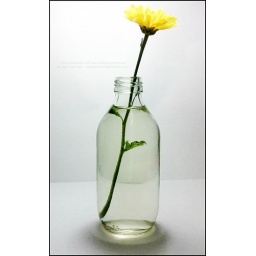
The yellow flower in January